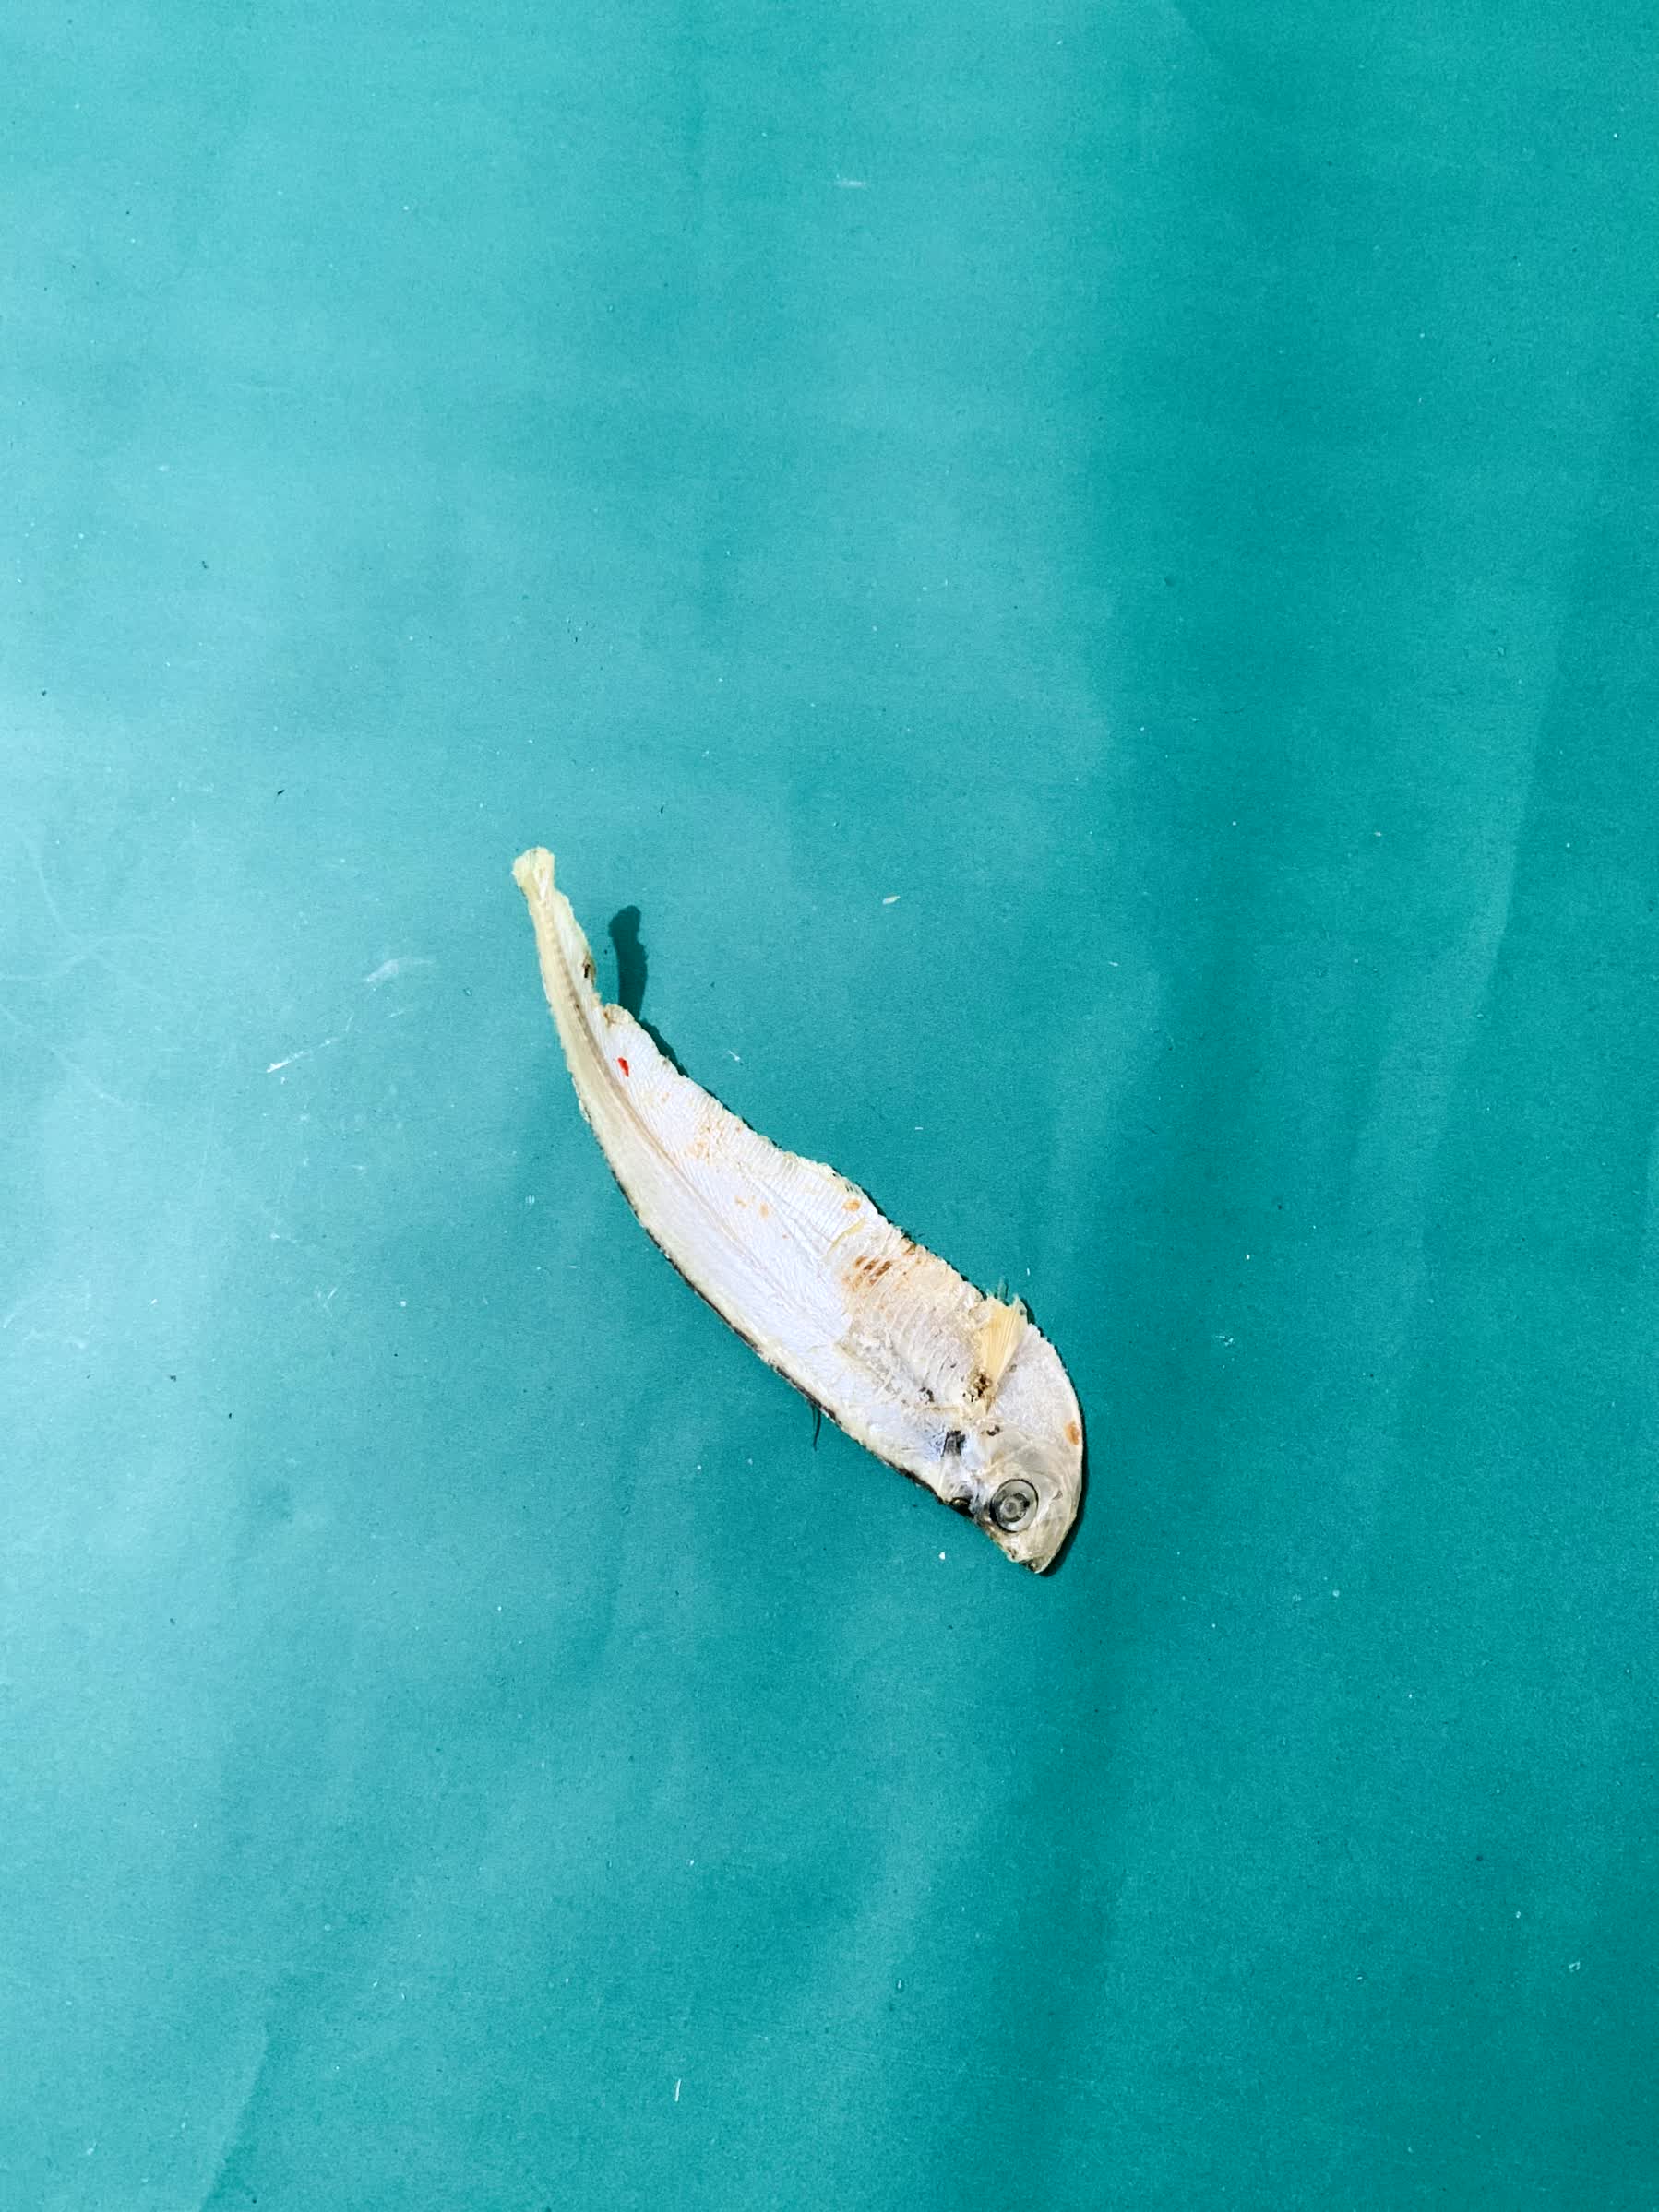
Species: Shukna Feuwa